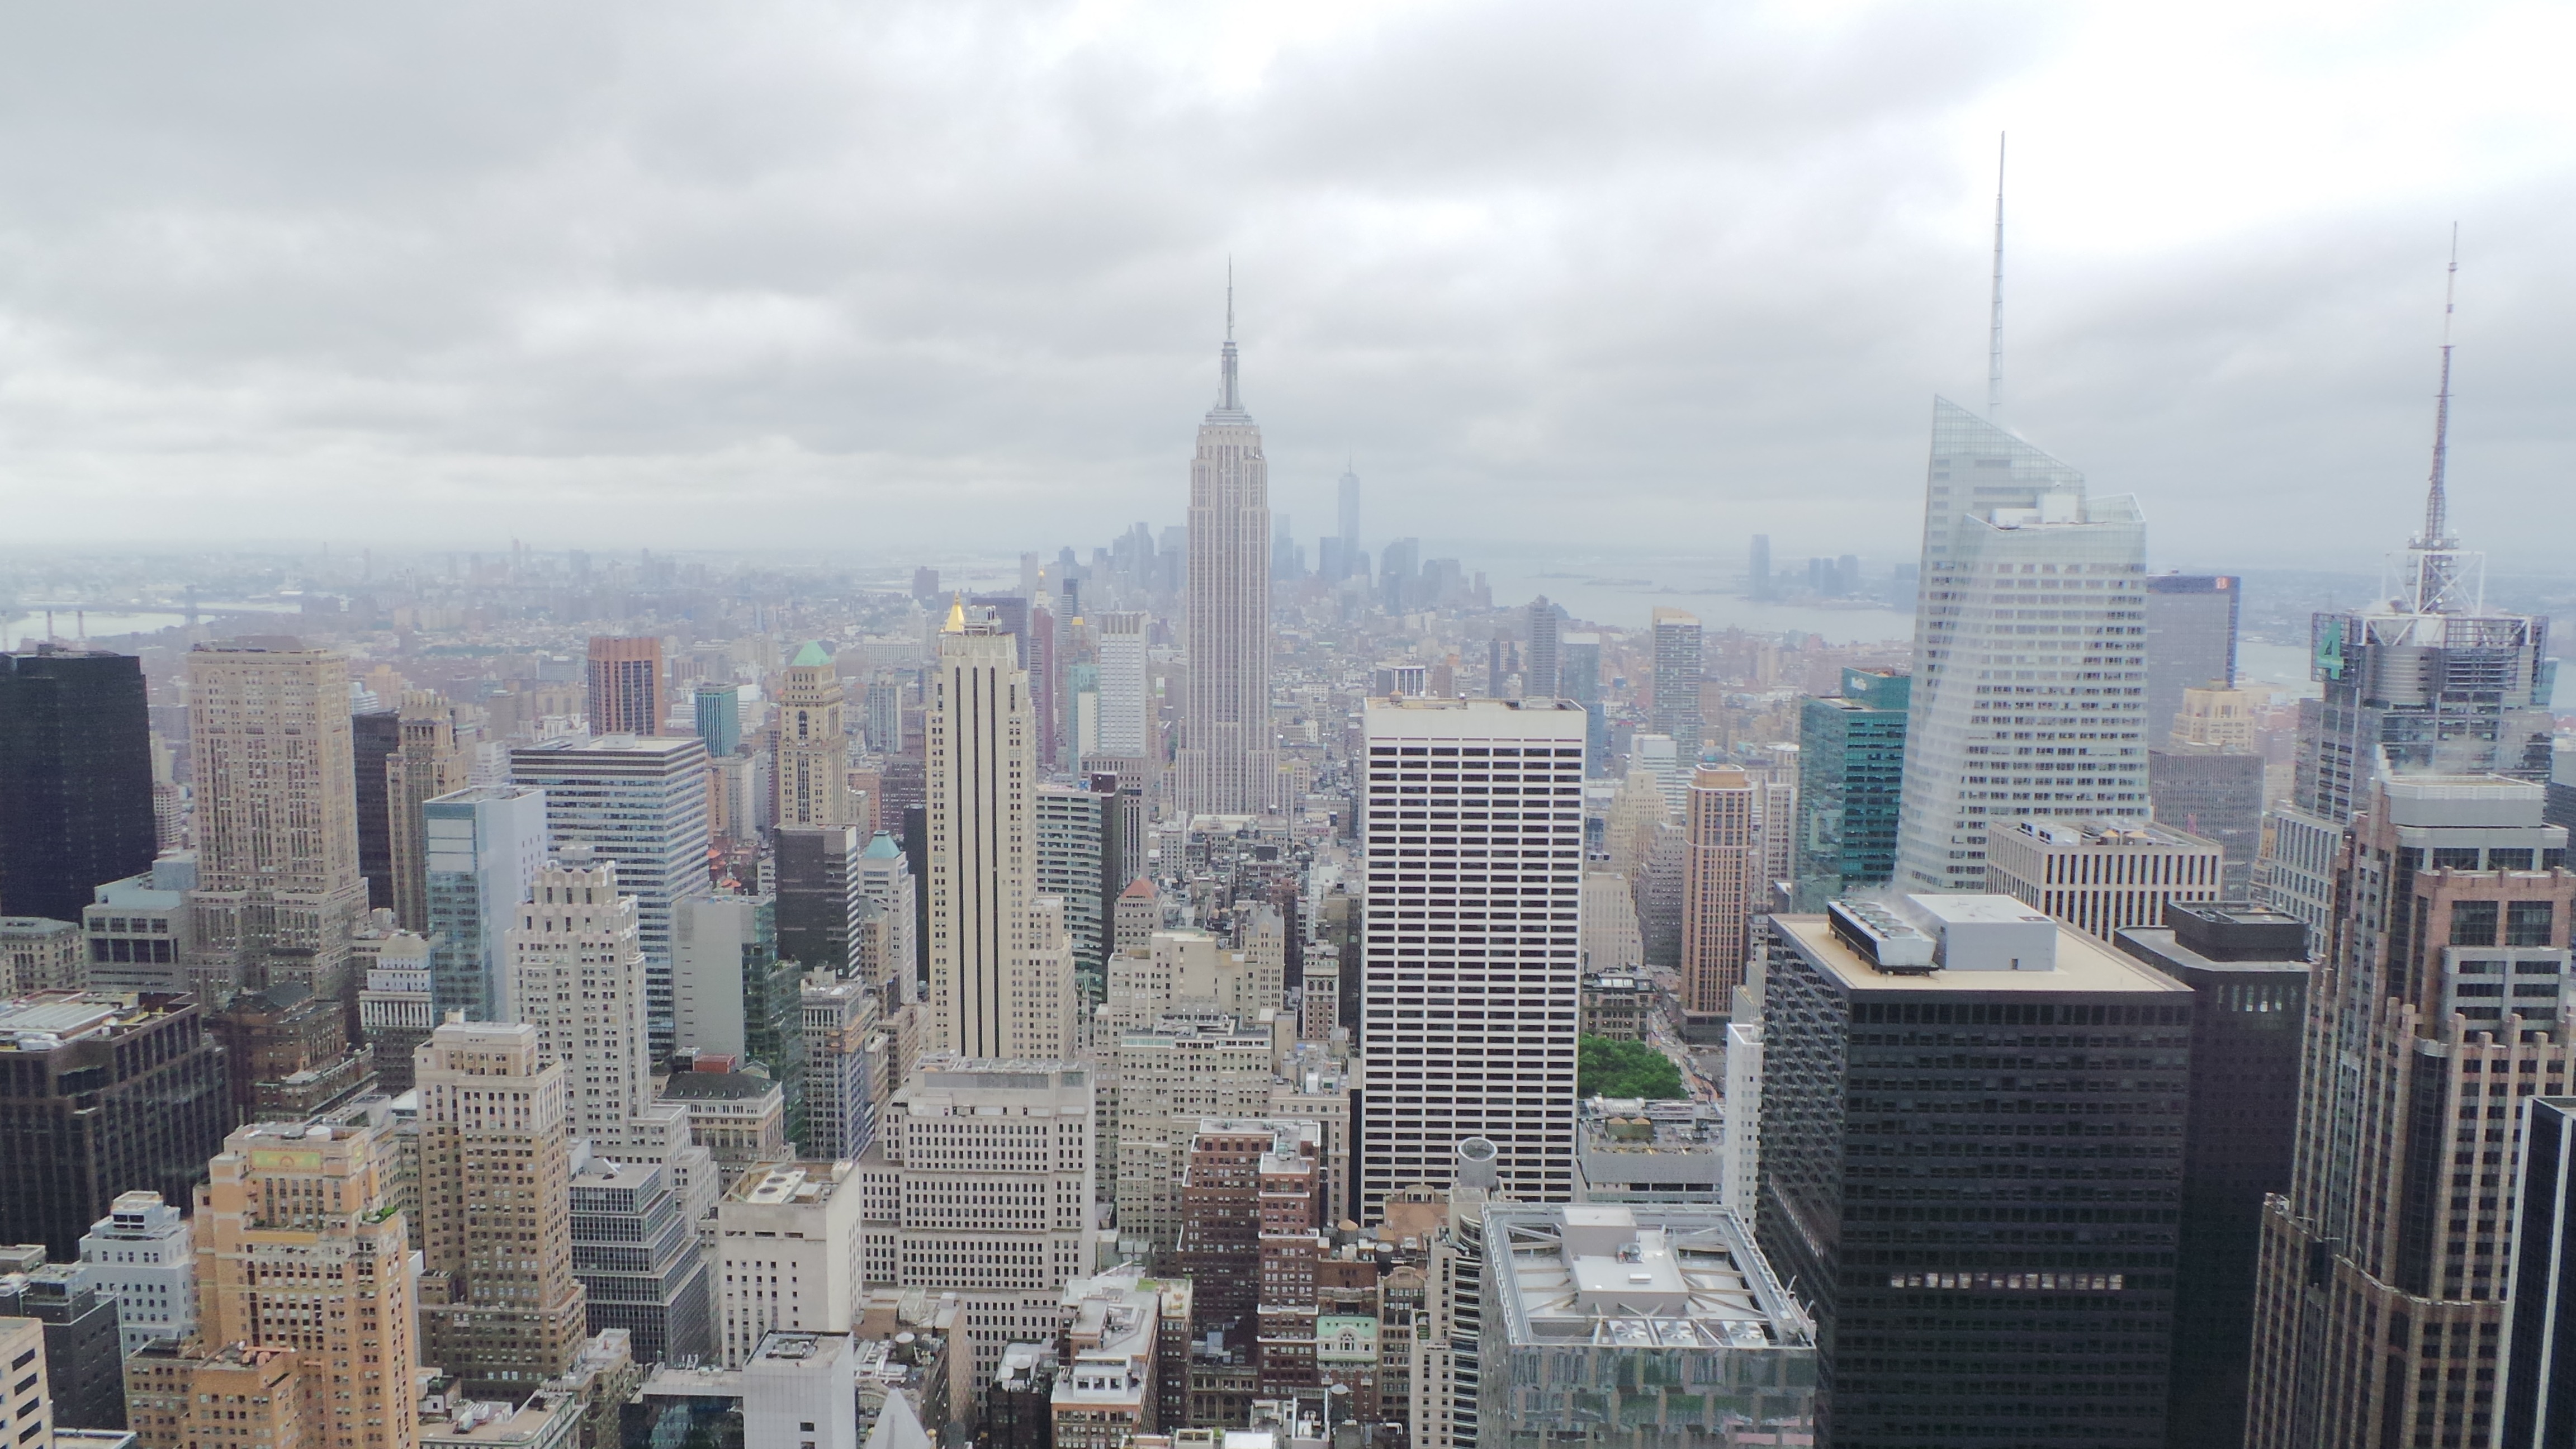
skyline, cloudy, city, skyscraper, new york, cityscape, downtown, tower, landmark, empire state building, tower block, metropolis, neighbourhood, aerial photography, urban area, residential area, atmospheric phenomenon, human settlement, atmosphere of earth, metropolitan area